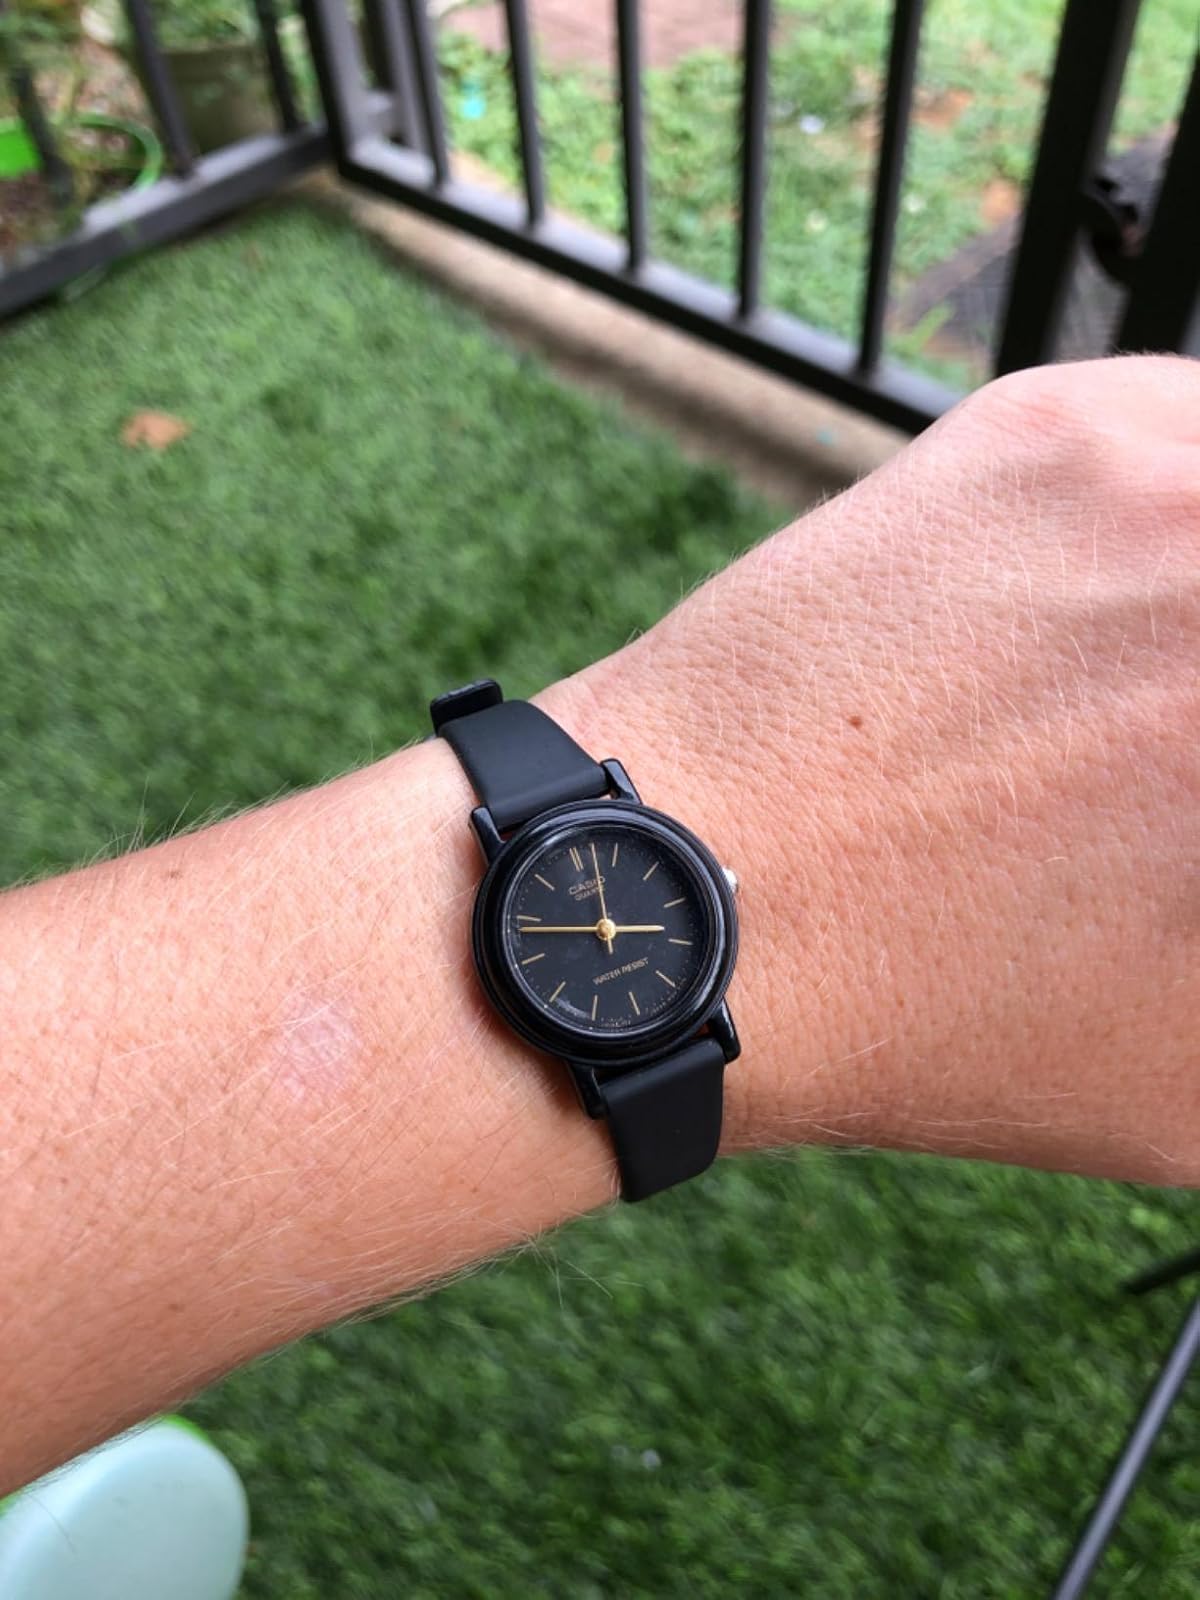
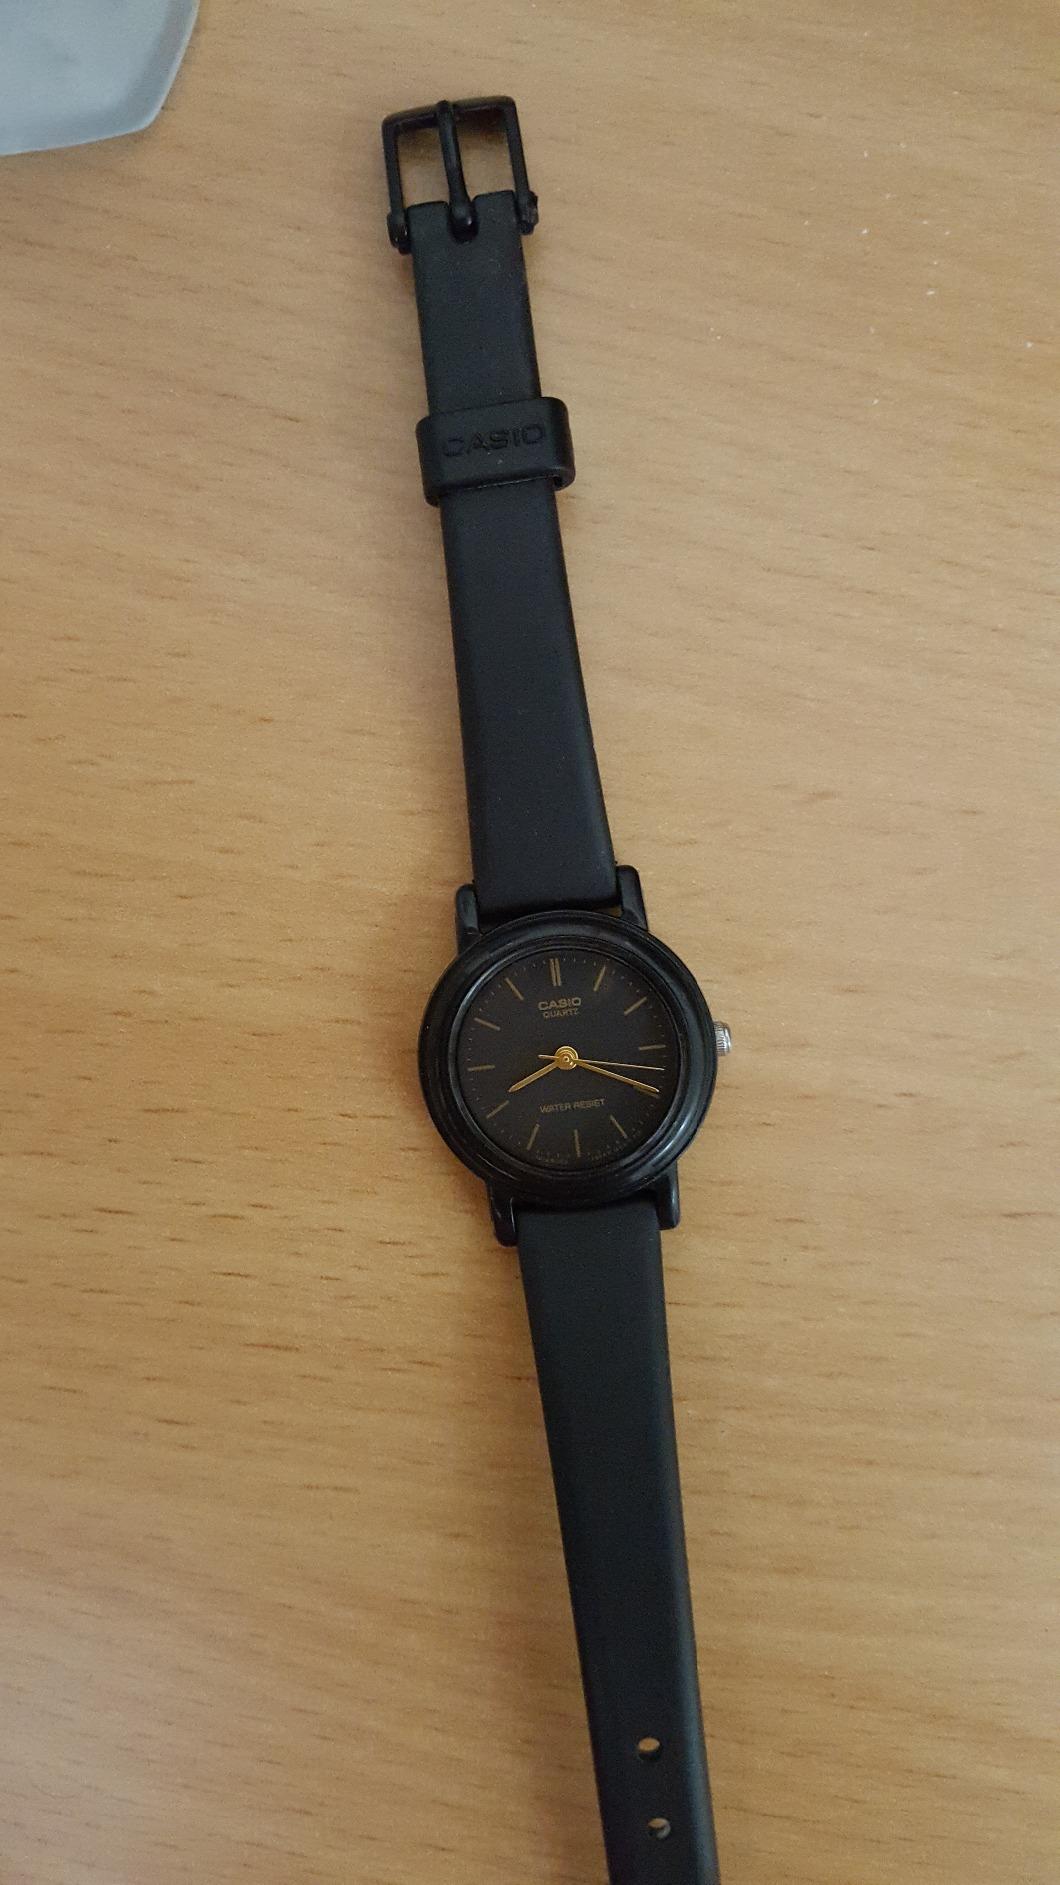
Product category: accessories_watch
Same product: yes